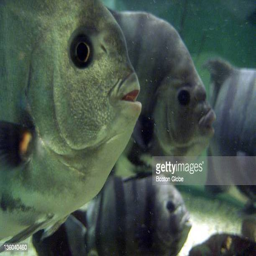
tank full of biological species